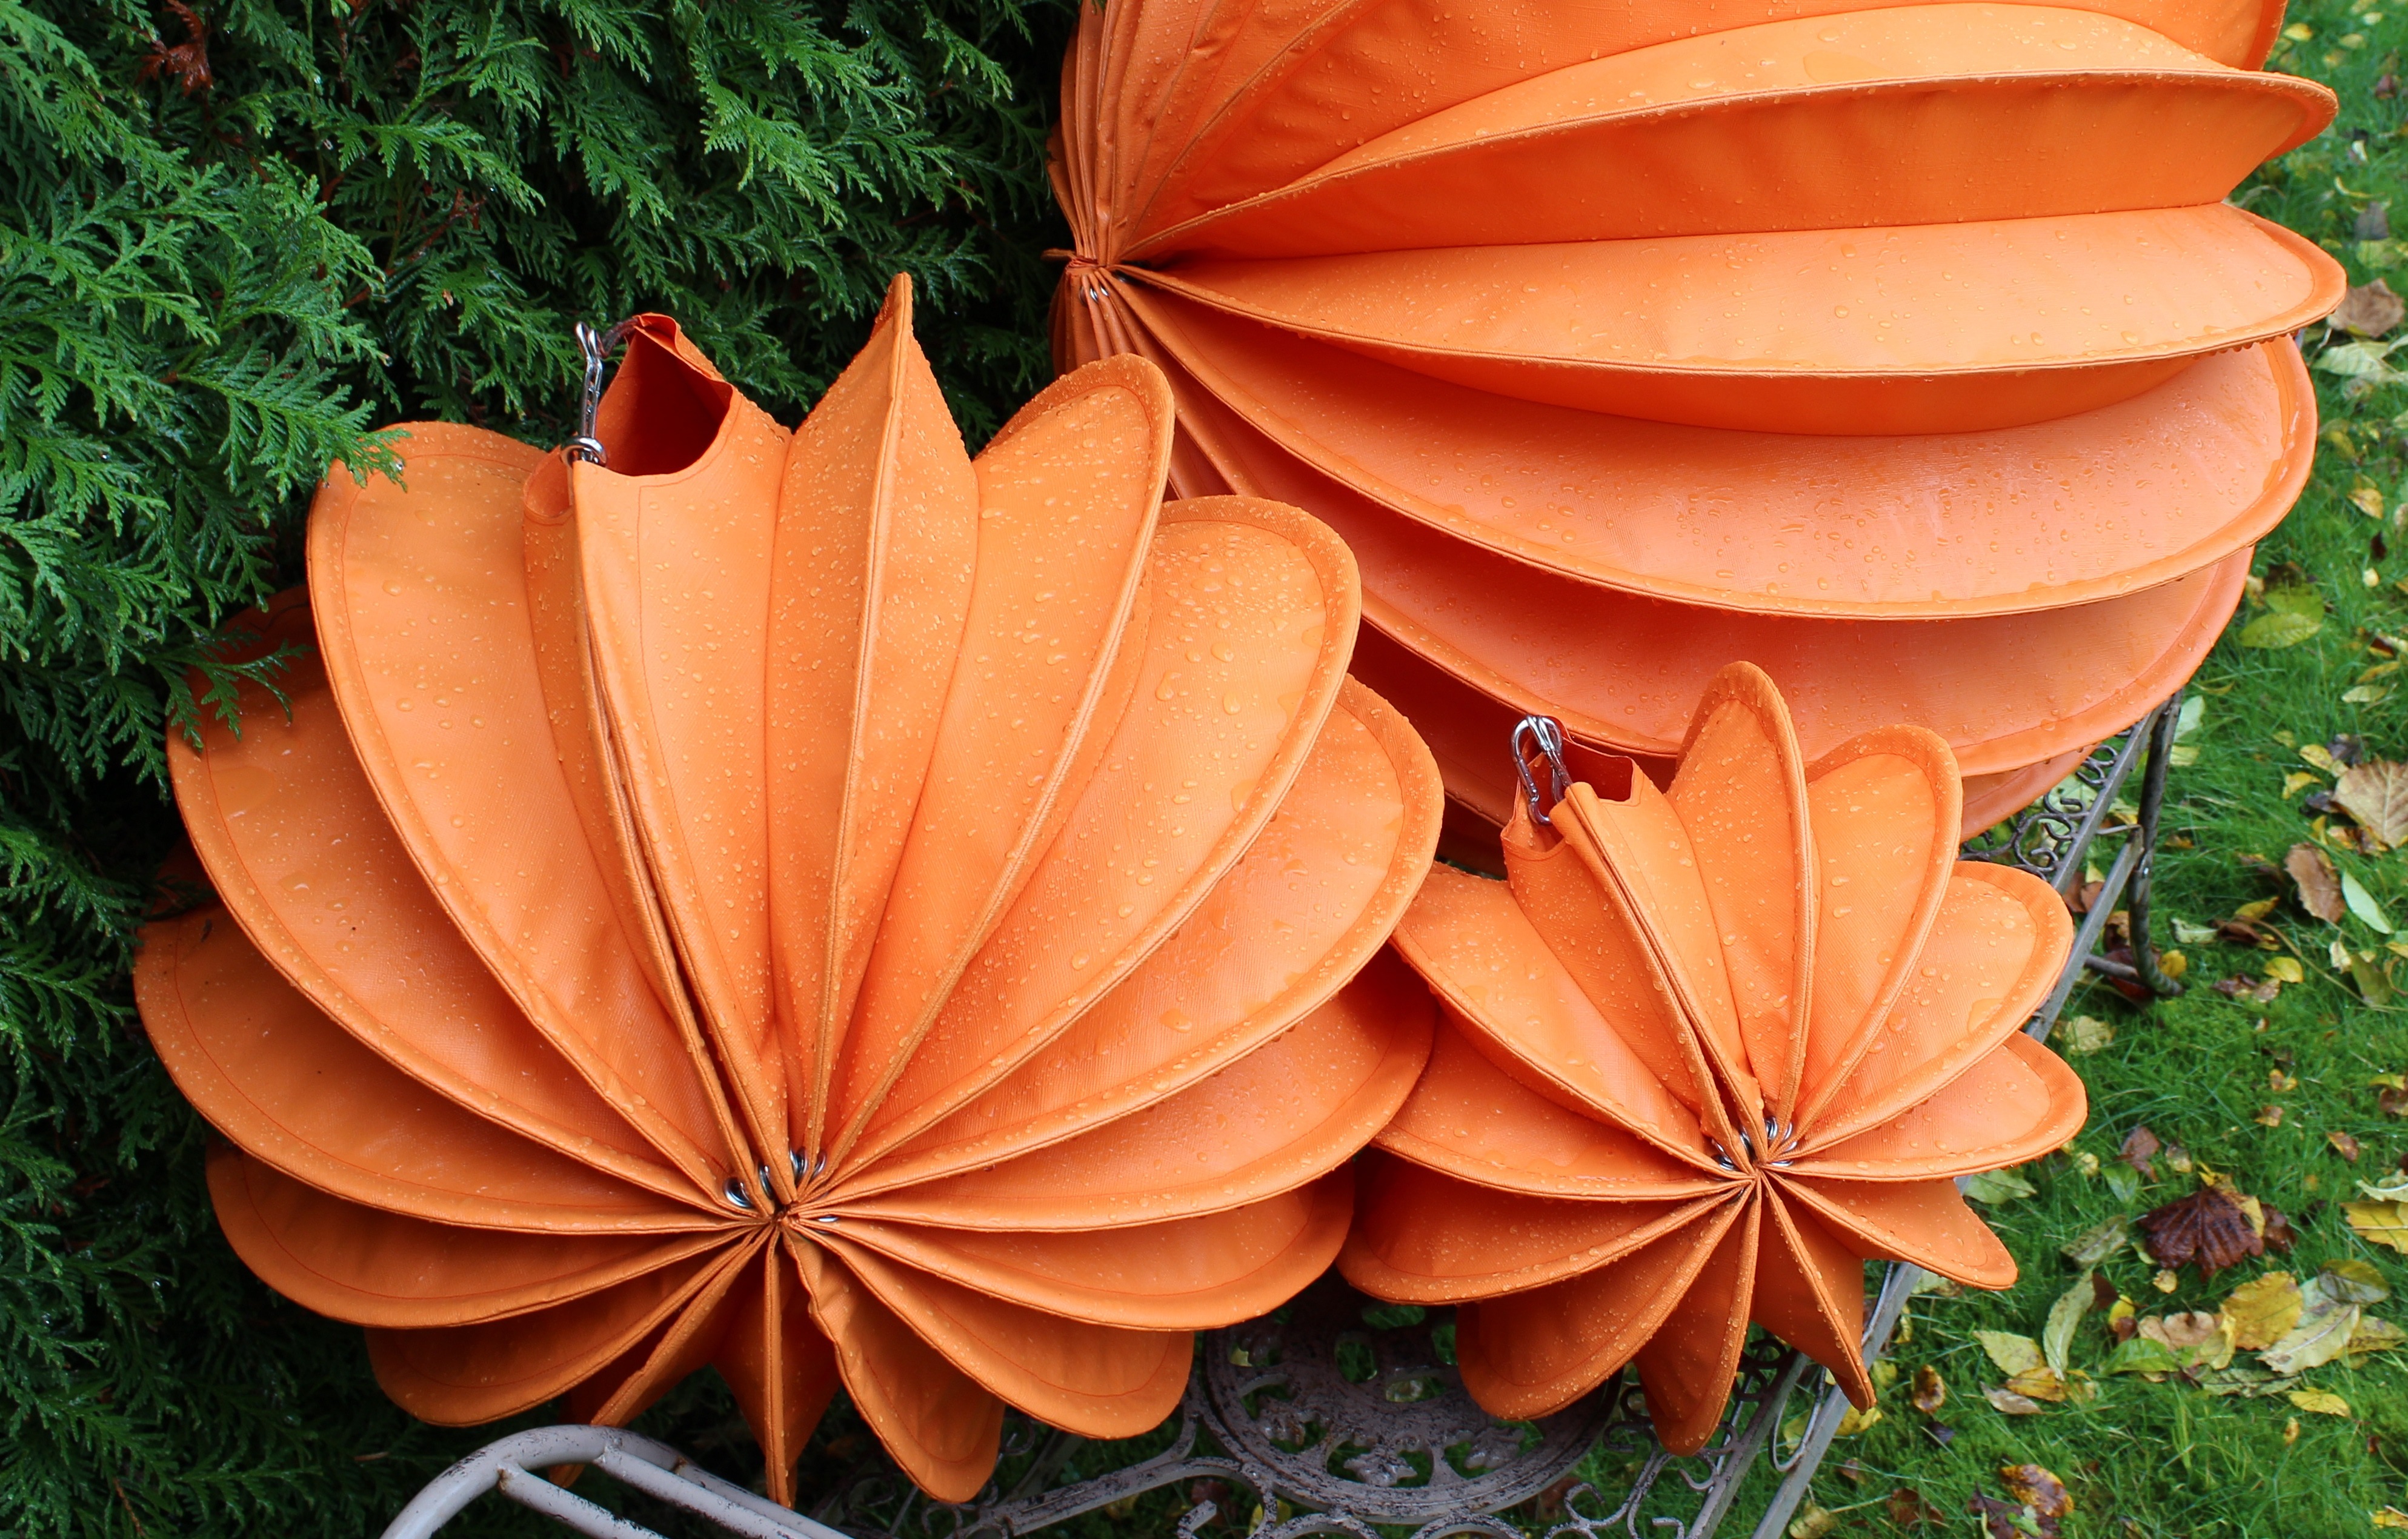
plant, leaf, flower, petal, summer, decoration, orange, red, produce, autumn, pumpkin, botany, yellow, lighting, flora, bank, carving, lampion, garden decoration, outdoor lighting, garden lighting, summer lighting